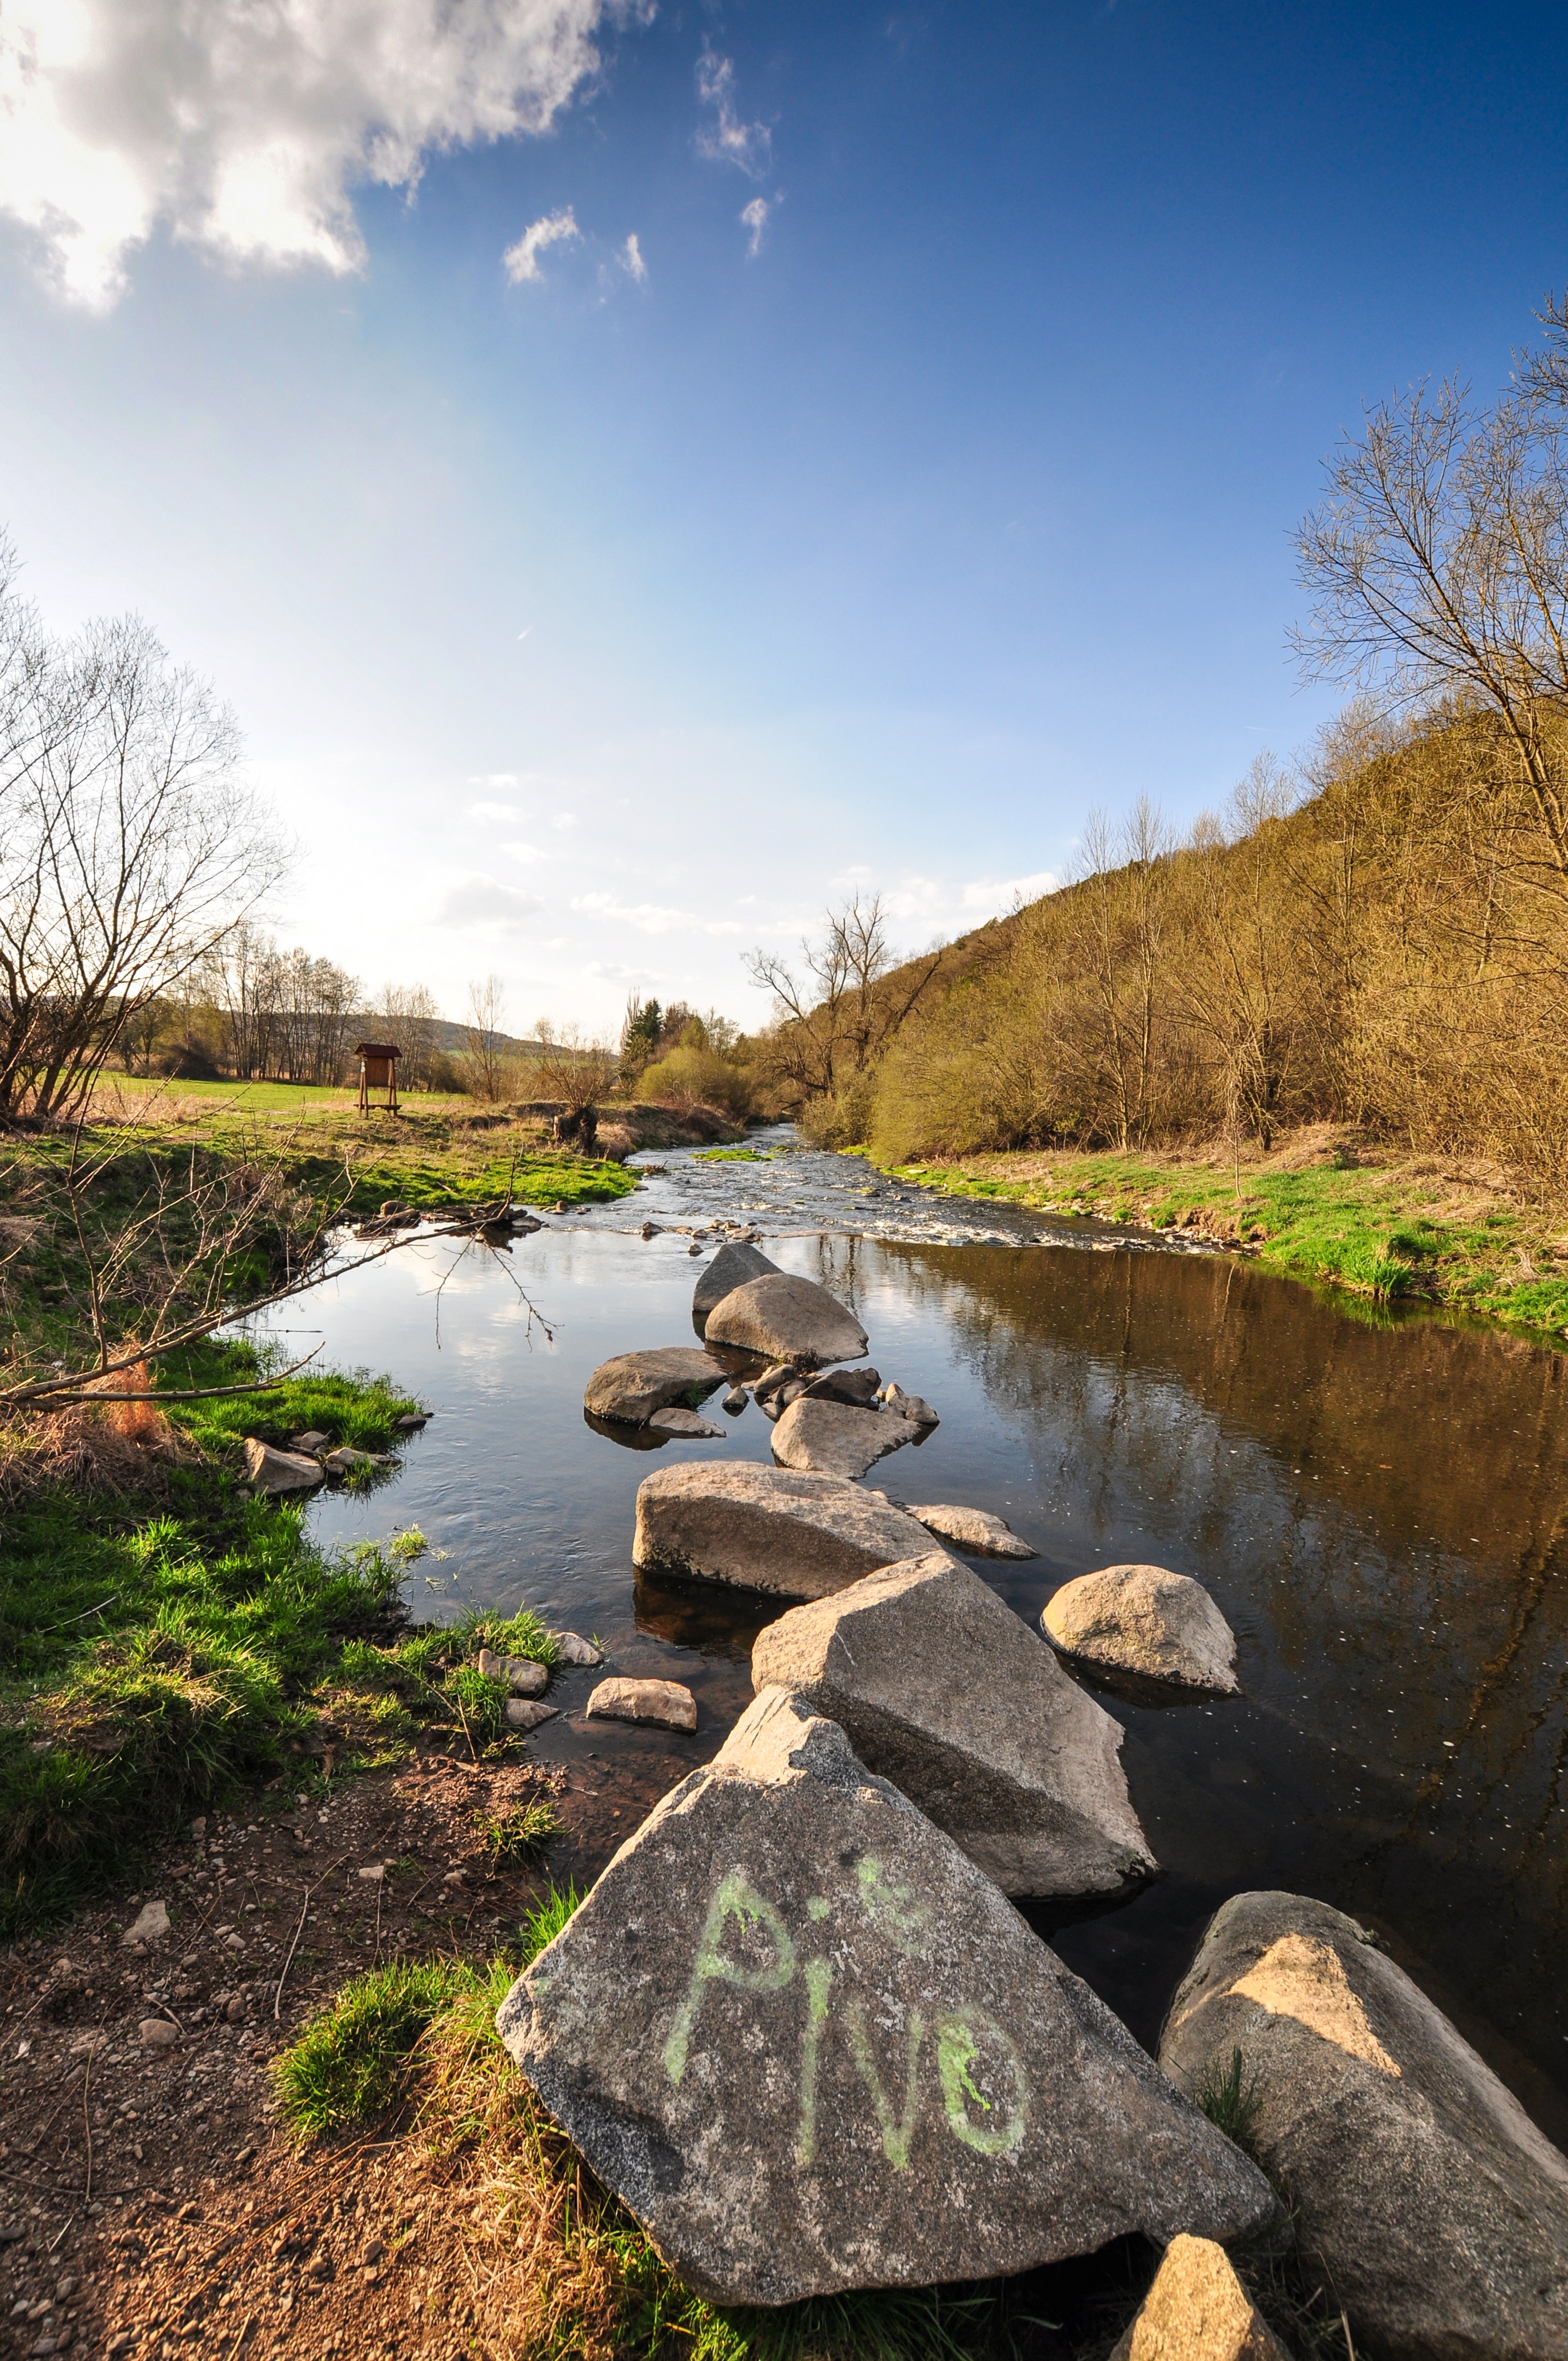
landscape, tree, water, nature, grass, rock, wilderness, sky, morning, leaf, lake, river, pond, stream, reflection, flowing, autumn, reservoir, season, waterway, beer, body of water, surface, stones, bank, stony, rural area, landform, a stream of water, creek bed, geographical feature, woody plant